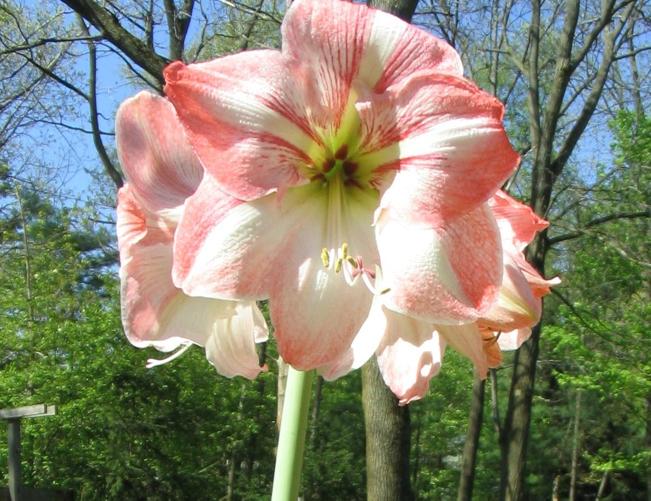
Label: hippeastrum